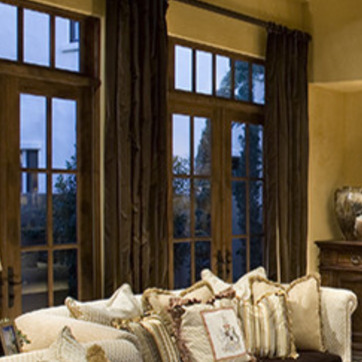
Material: glass